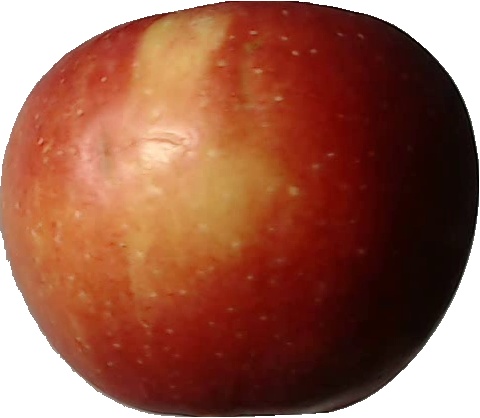
Label: apple_braeburn_1